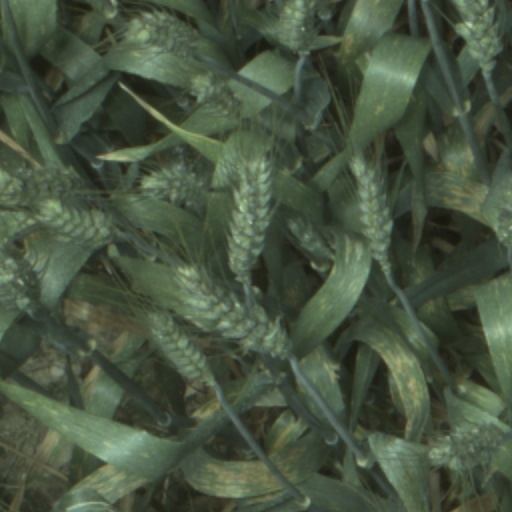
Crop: wheat